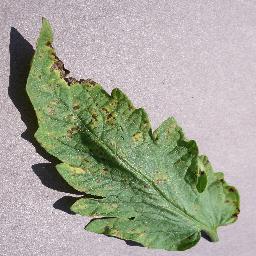
Label: Tomato___Septoria_leaf_spot